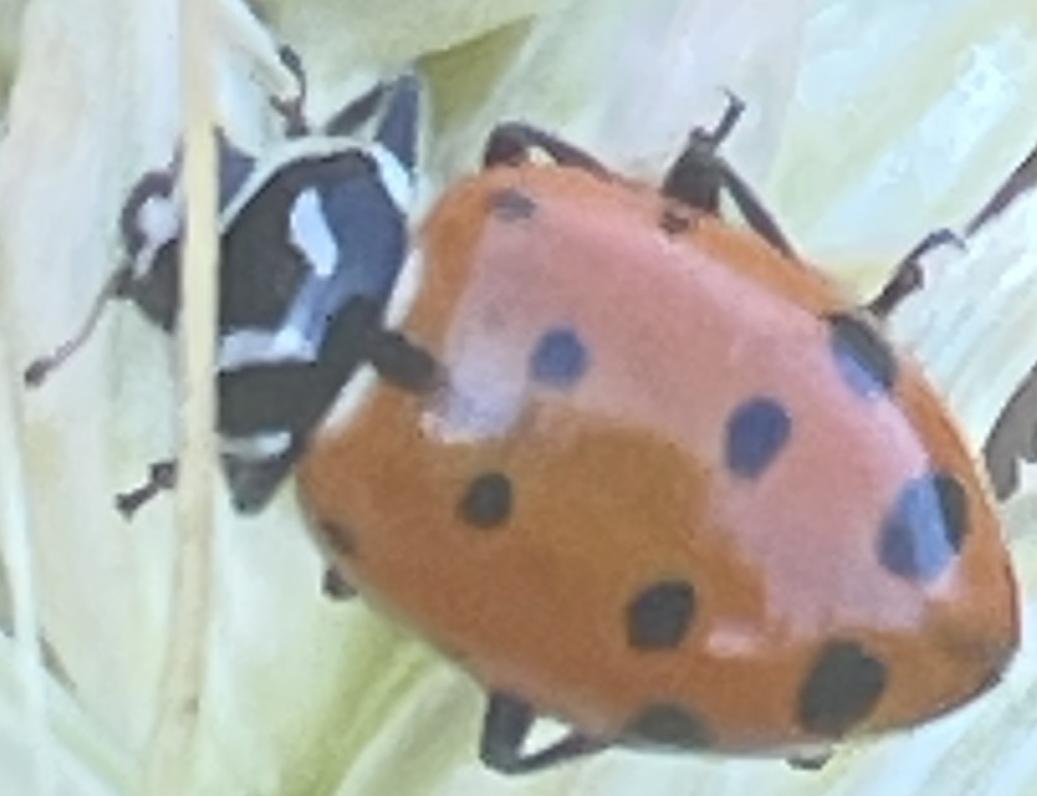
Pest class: predators